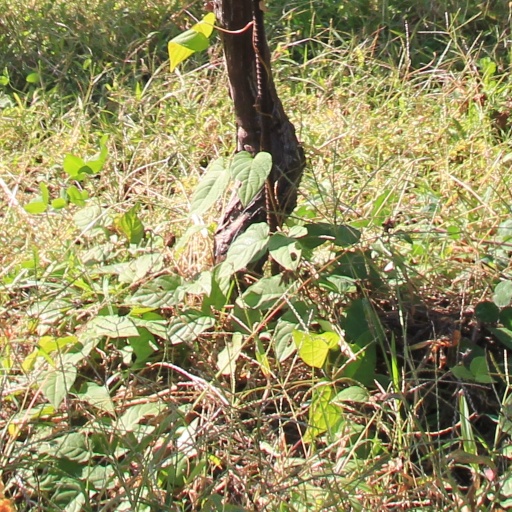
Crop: grape